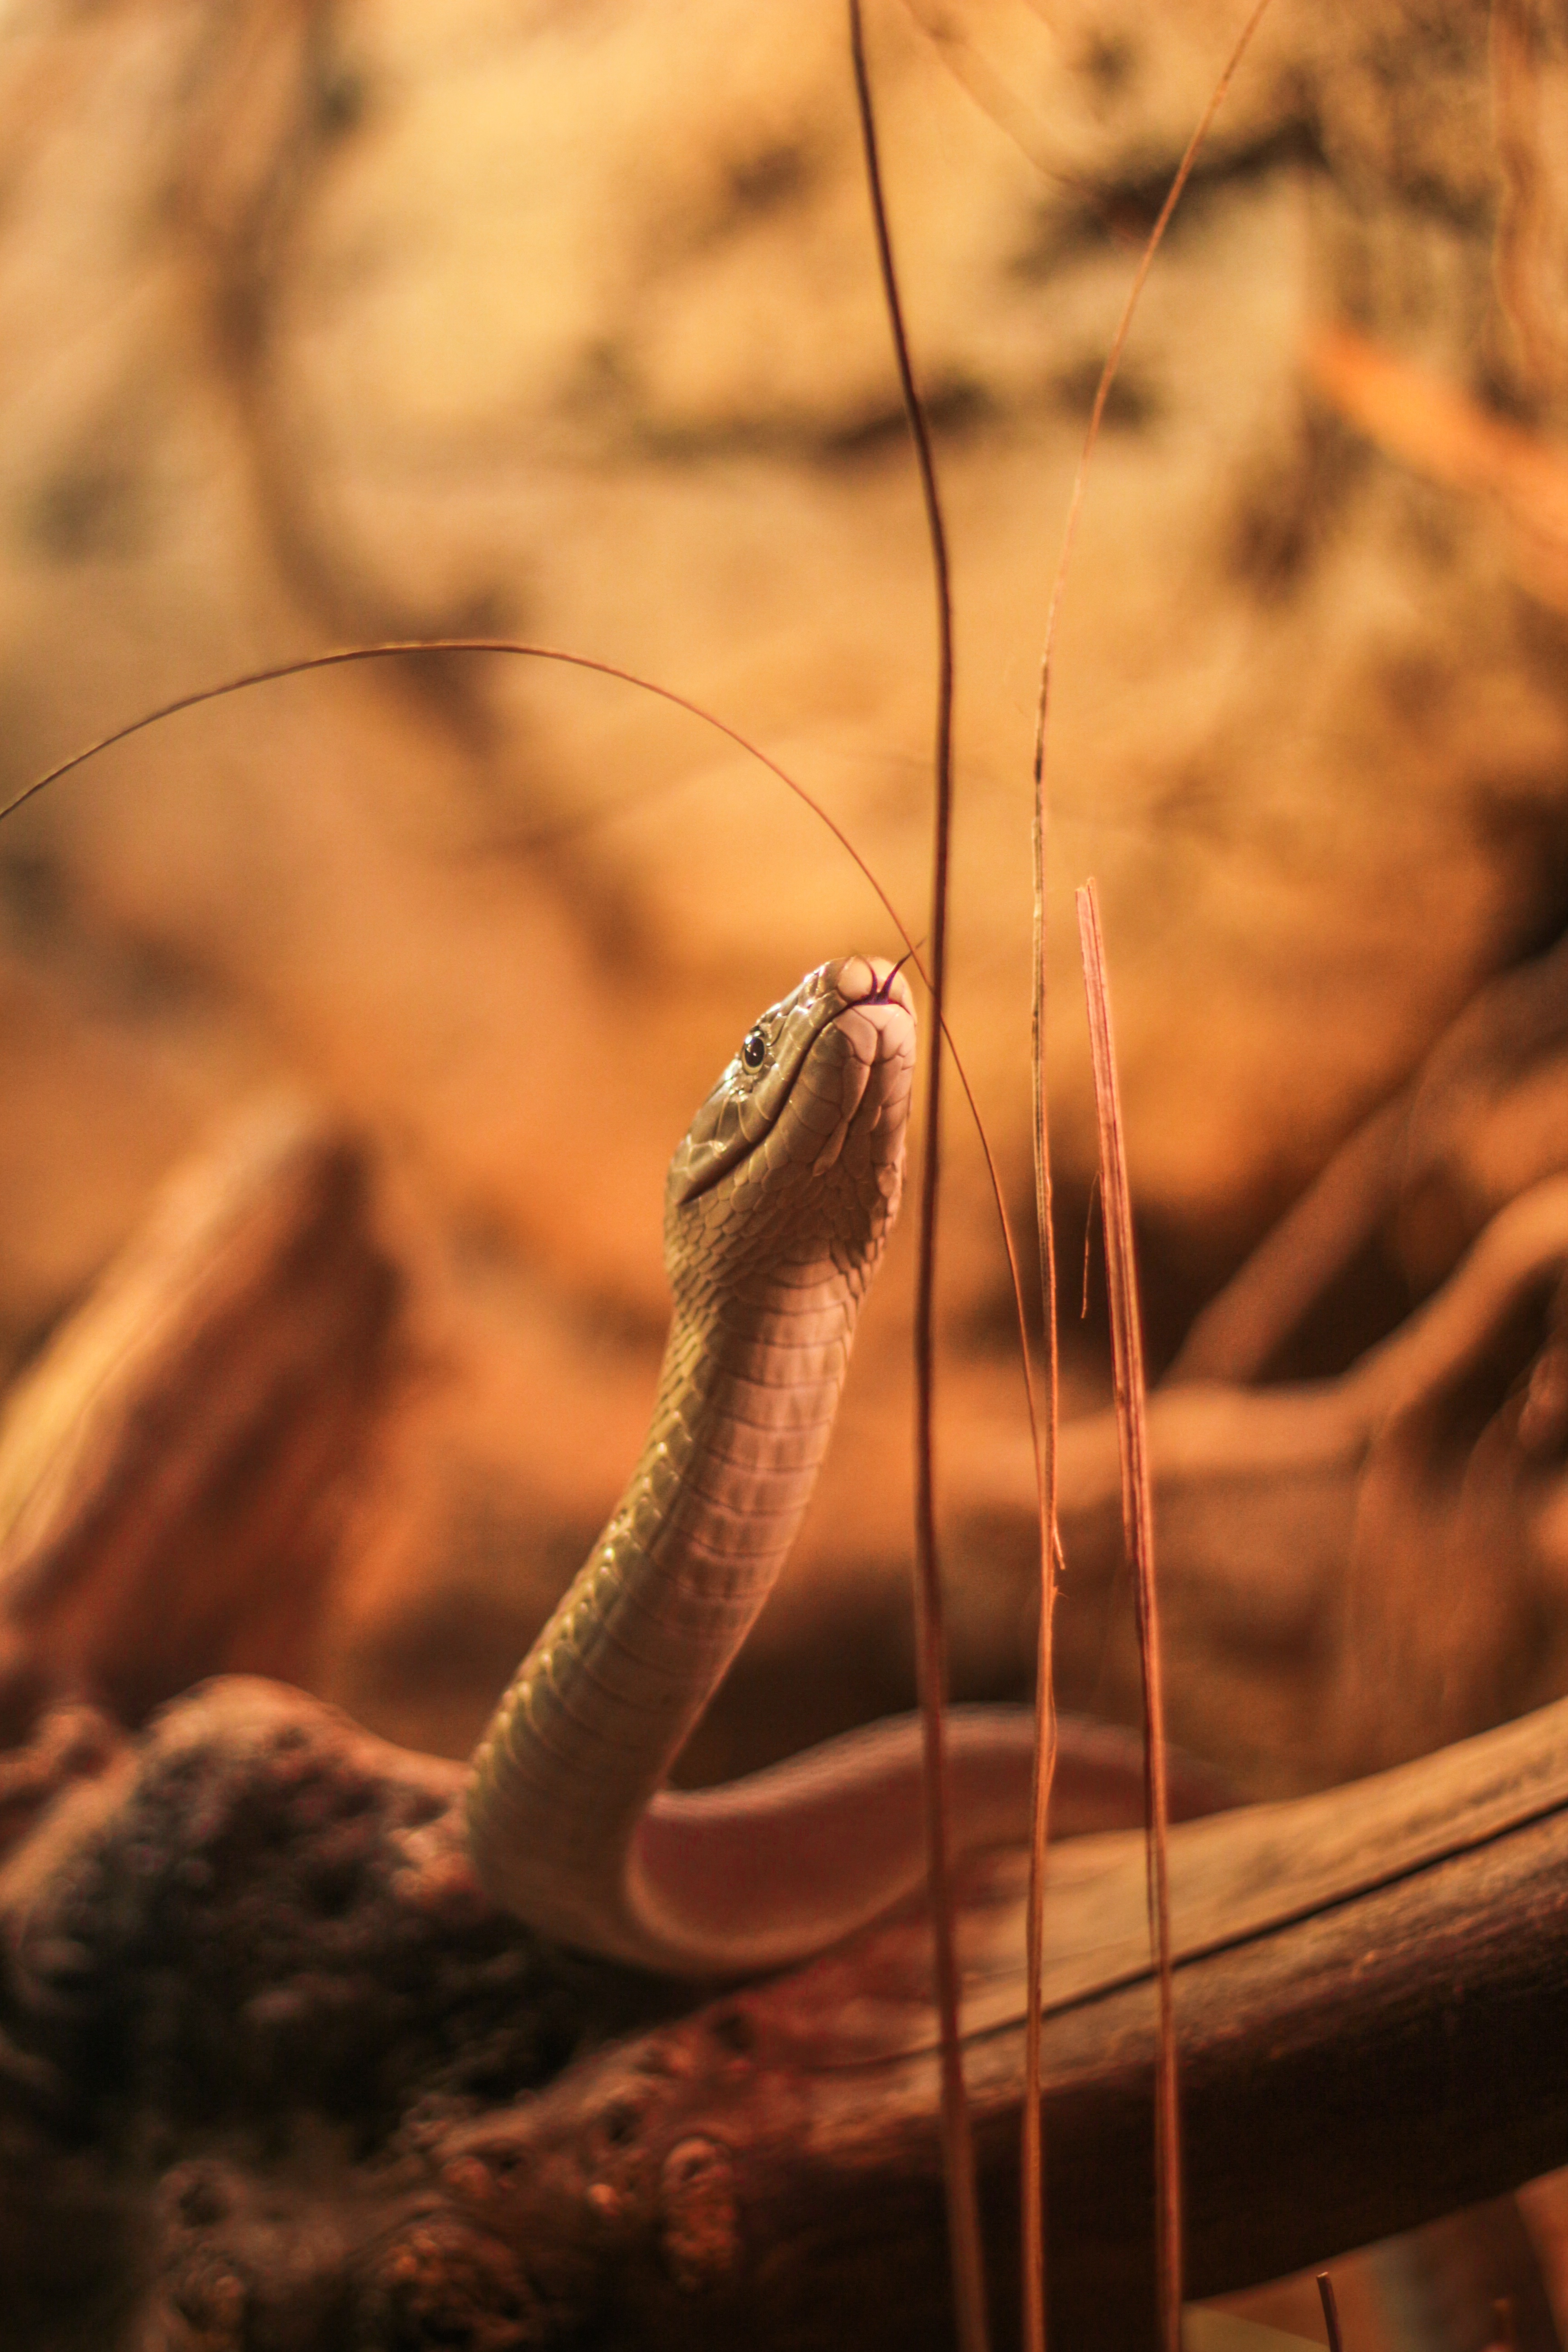
nature, branch, photography, leaf, reflection, autumn, fauna, close up, macro photography, grass family